Perfect Exchange

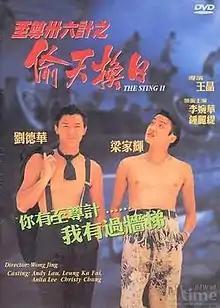
DVD cover

Perfect Exchange, also known as The Sting II, is a 1993 Hong Kong action comedy film written and directed by Wong Jing and starring Andy Lau and Tony Leung. The film was rated Category III by the Hong Kong motion picture rating system.